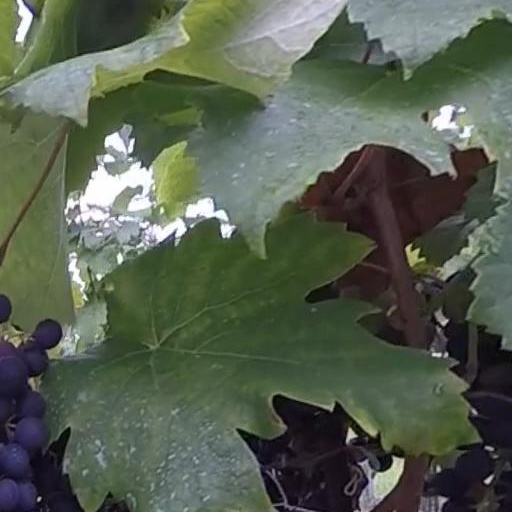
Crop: grape